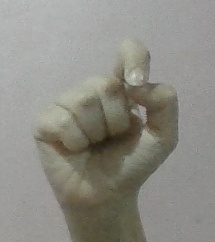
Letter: fa